Afghanka

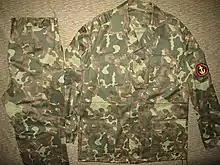
Soviet Marines Afghanka in the TTsKO-Butan camouflage, issued starting in 1985

The Obr88 were originally made in a khaki-coloured material, but factory variants on occasion resulted in slight discoloration such as olive drab, tan, and sage green.